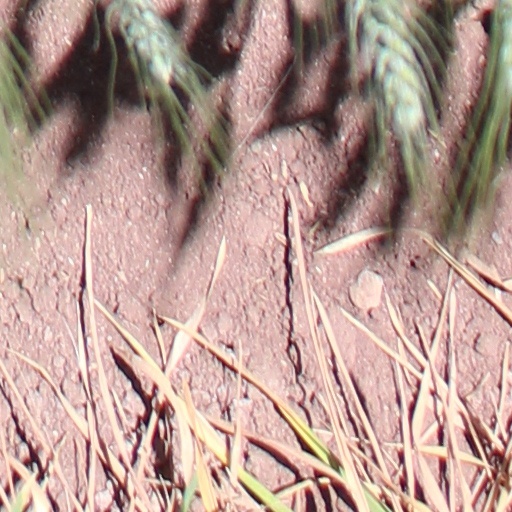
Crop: wheat